Thornback ray

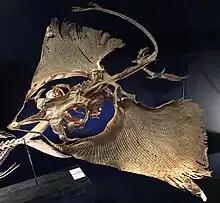
Skeletal mount

Their colours vary from light brown to grey with darker blotches and numerous small darker spots and yellow patches. Sometimes the yellow patches are surrounded by small dark spots. The underside is creamy-white with a greyish margin. When threatened they can appear black.